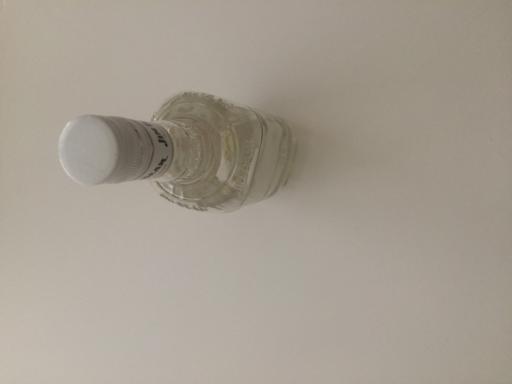
Waste category: glass